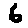
Label: 6